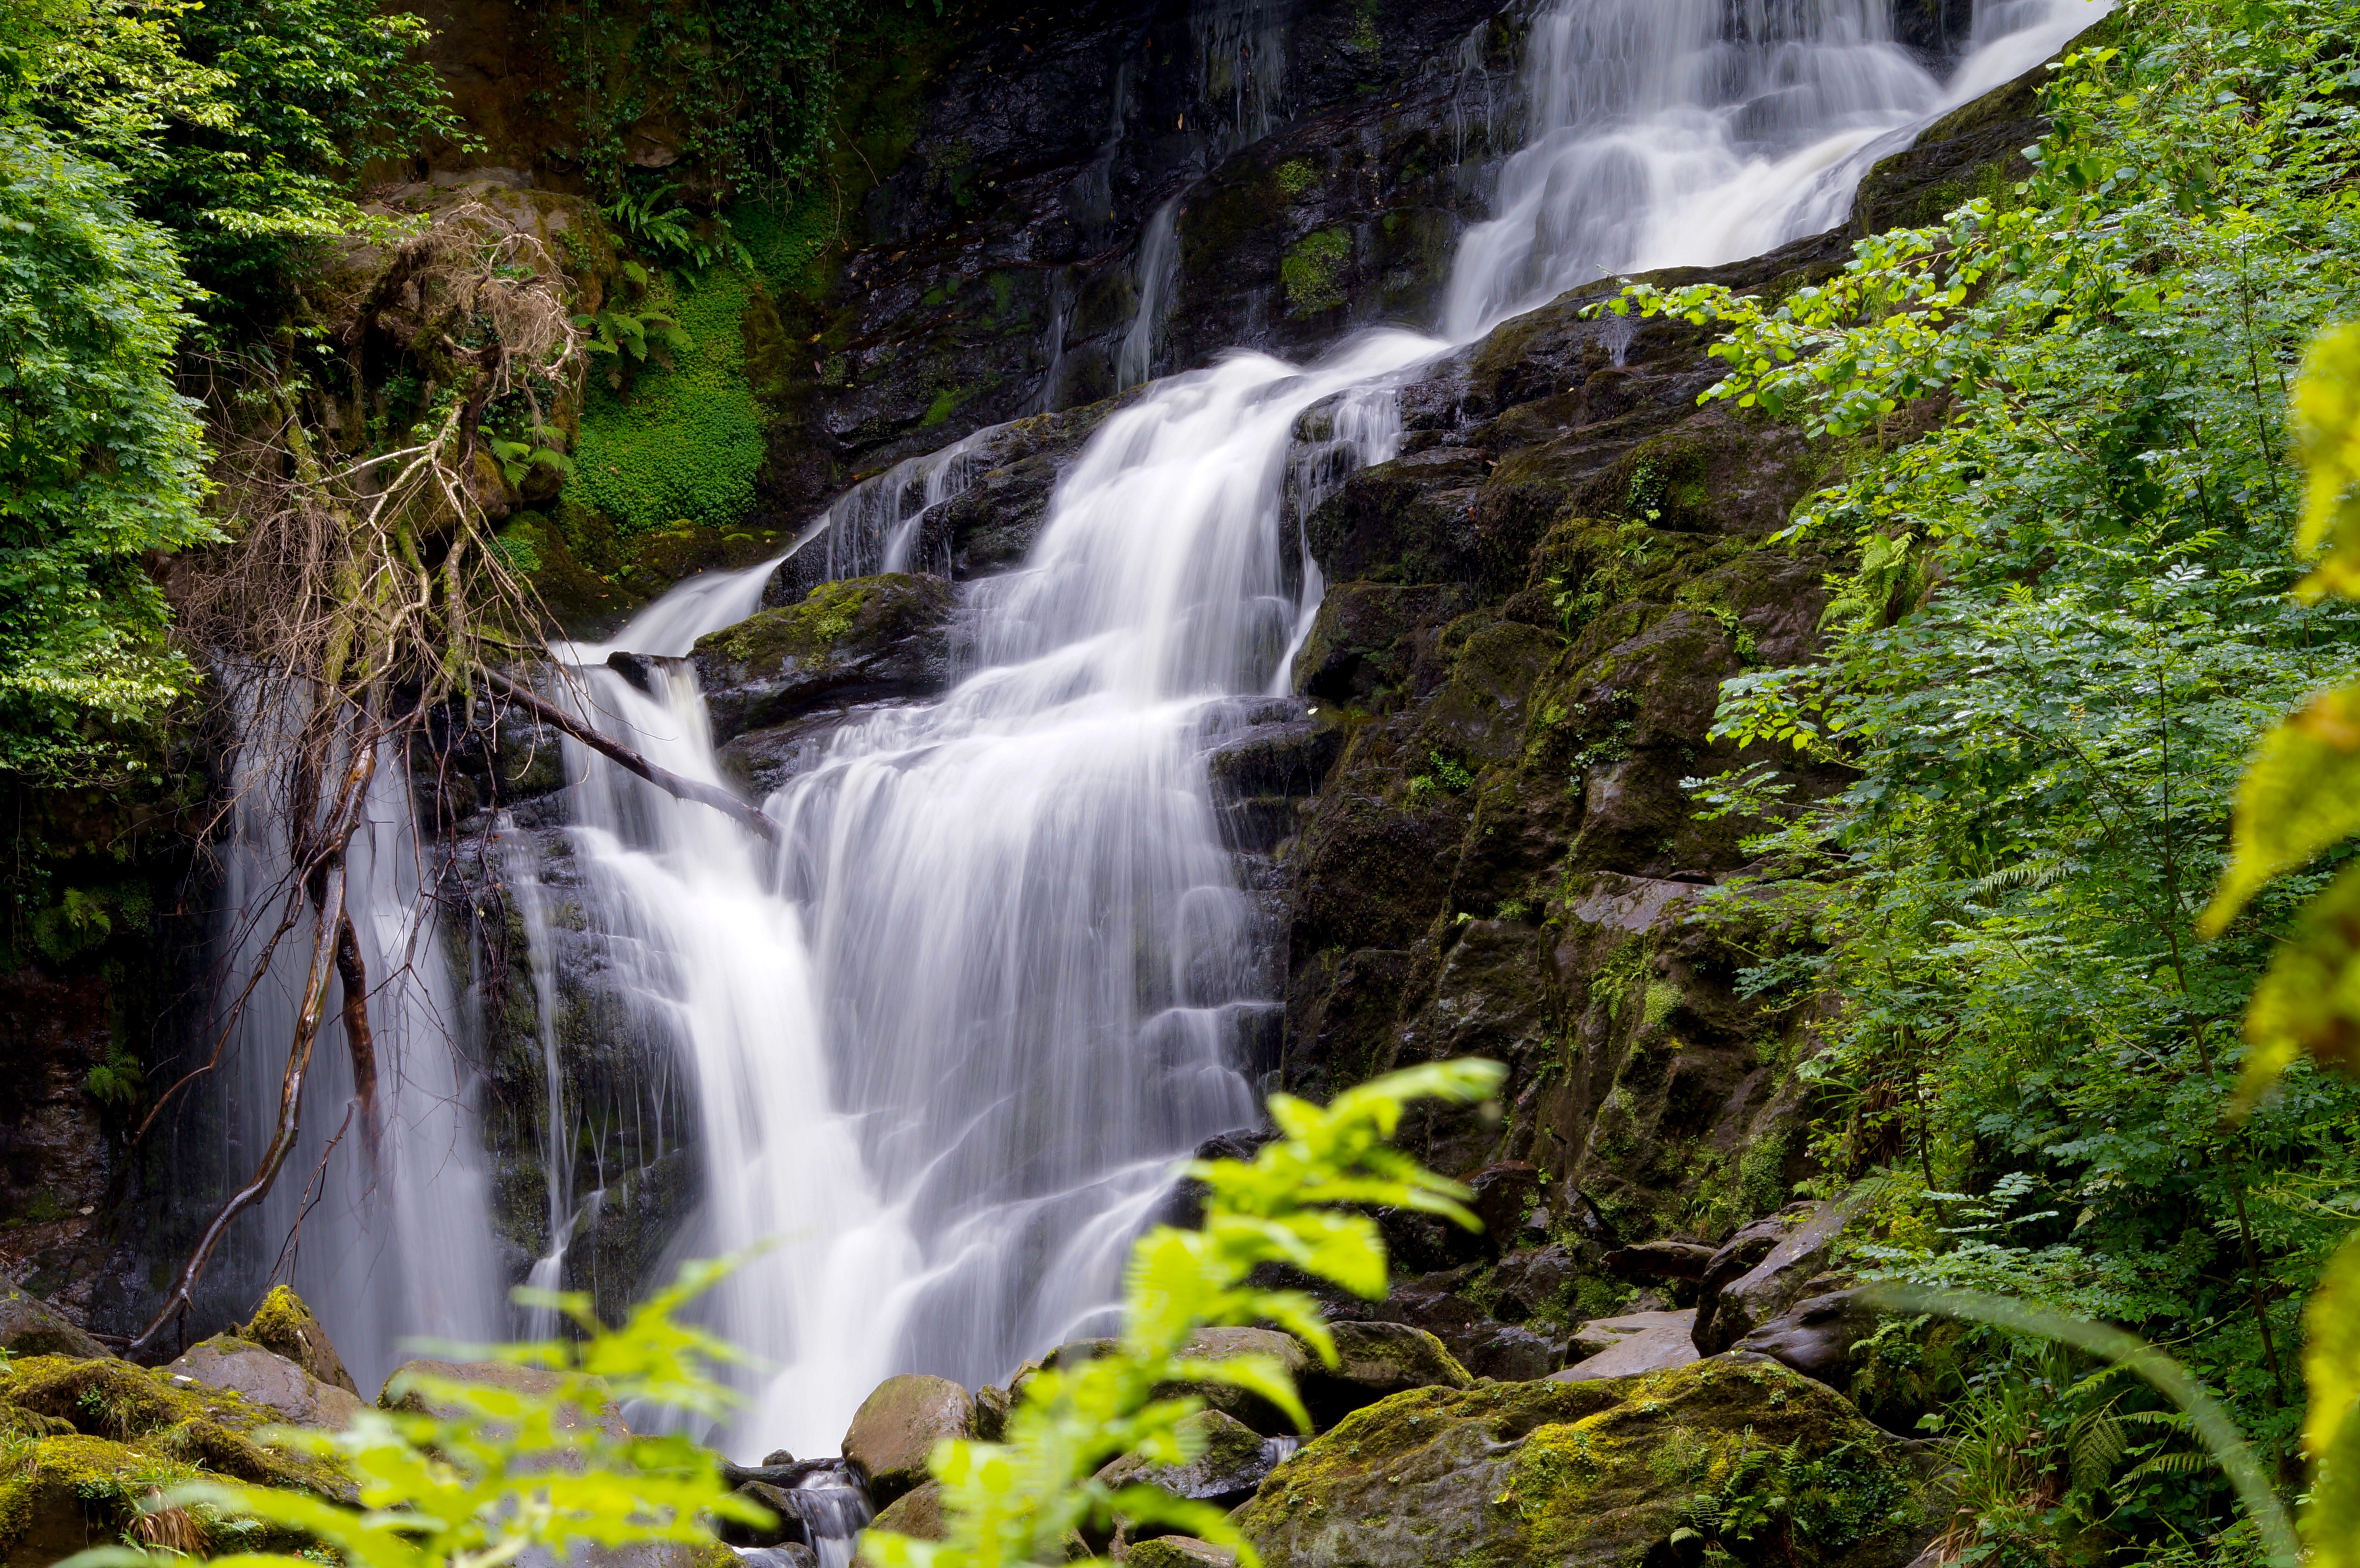
landscape, water, nature, forest, waterfall, leaf, stream, jungle, autumn, body of water, rainforest, wasserfall, water feature, watercourse